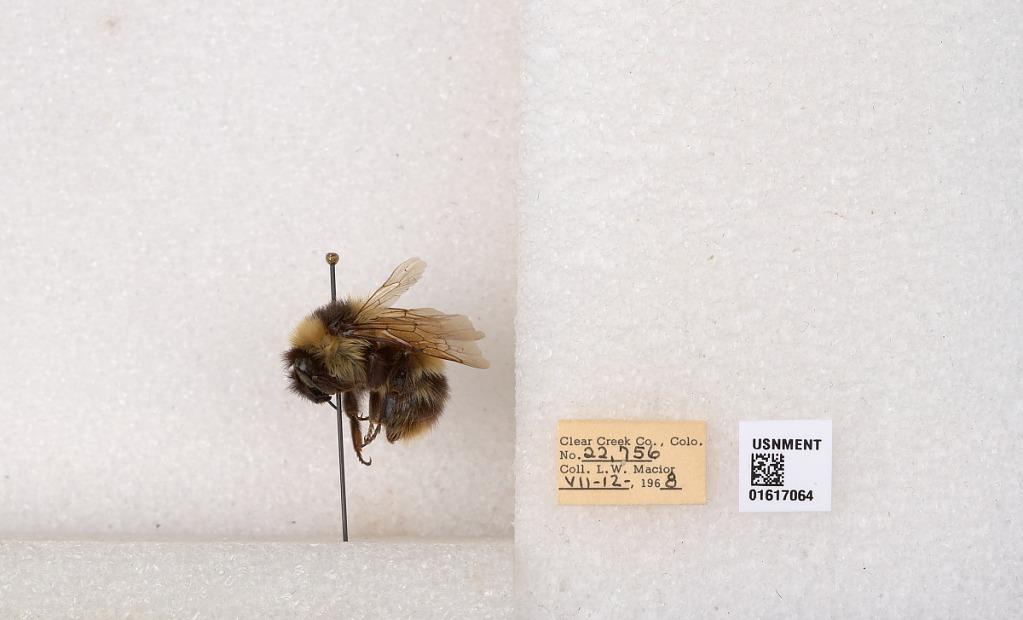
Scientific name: Bombus kirbyellus
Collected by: L. Macior
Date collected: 1968-7-12
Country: United States
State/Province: Colorado
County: Clear Creek
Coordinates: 39.6891, -105.644